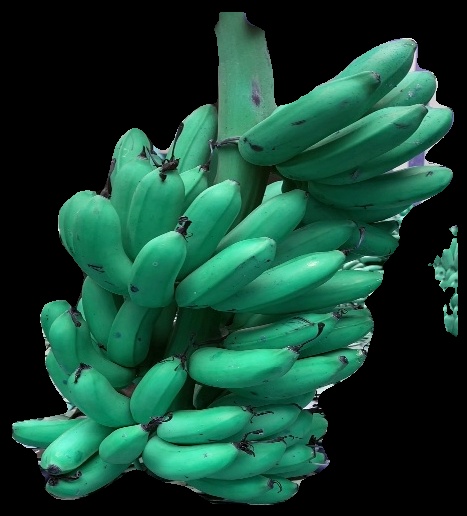
Variety: rasbale
Grade: grade1